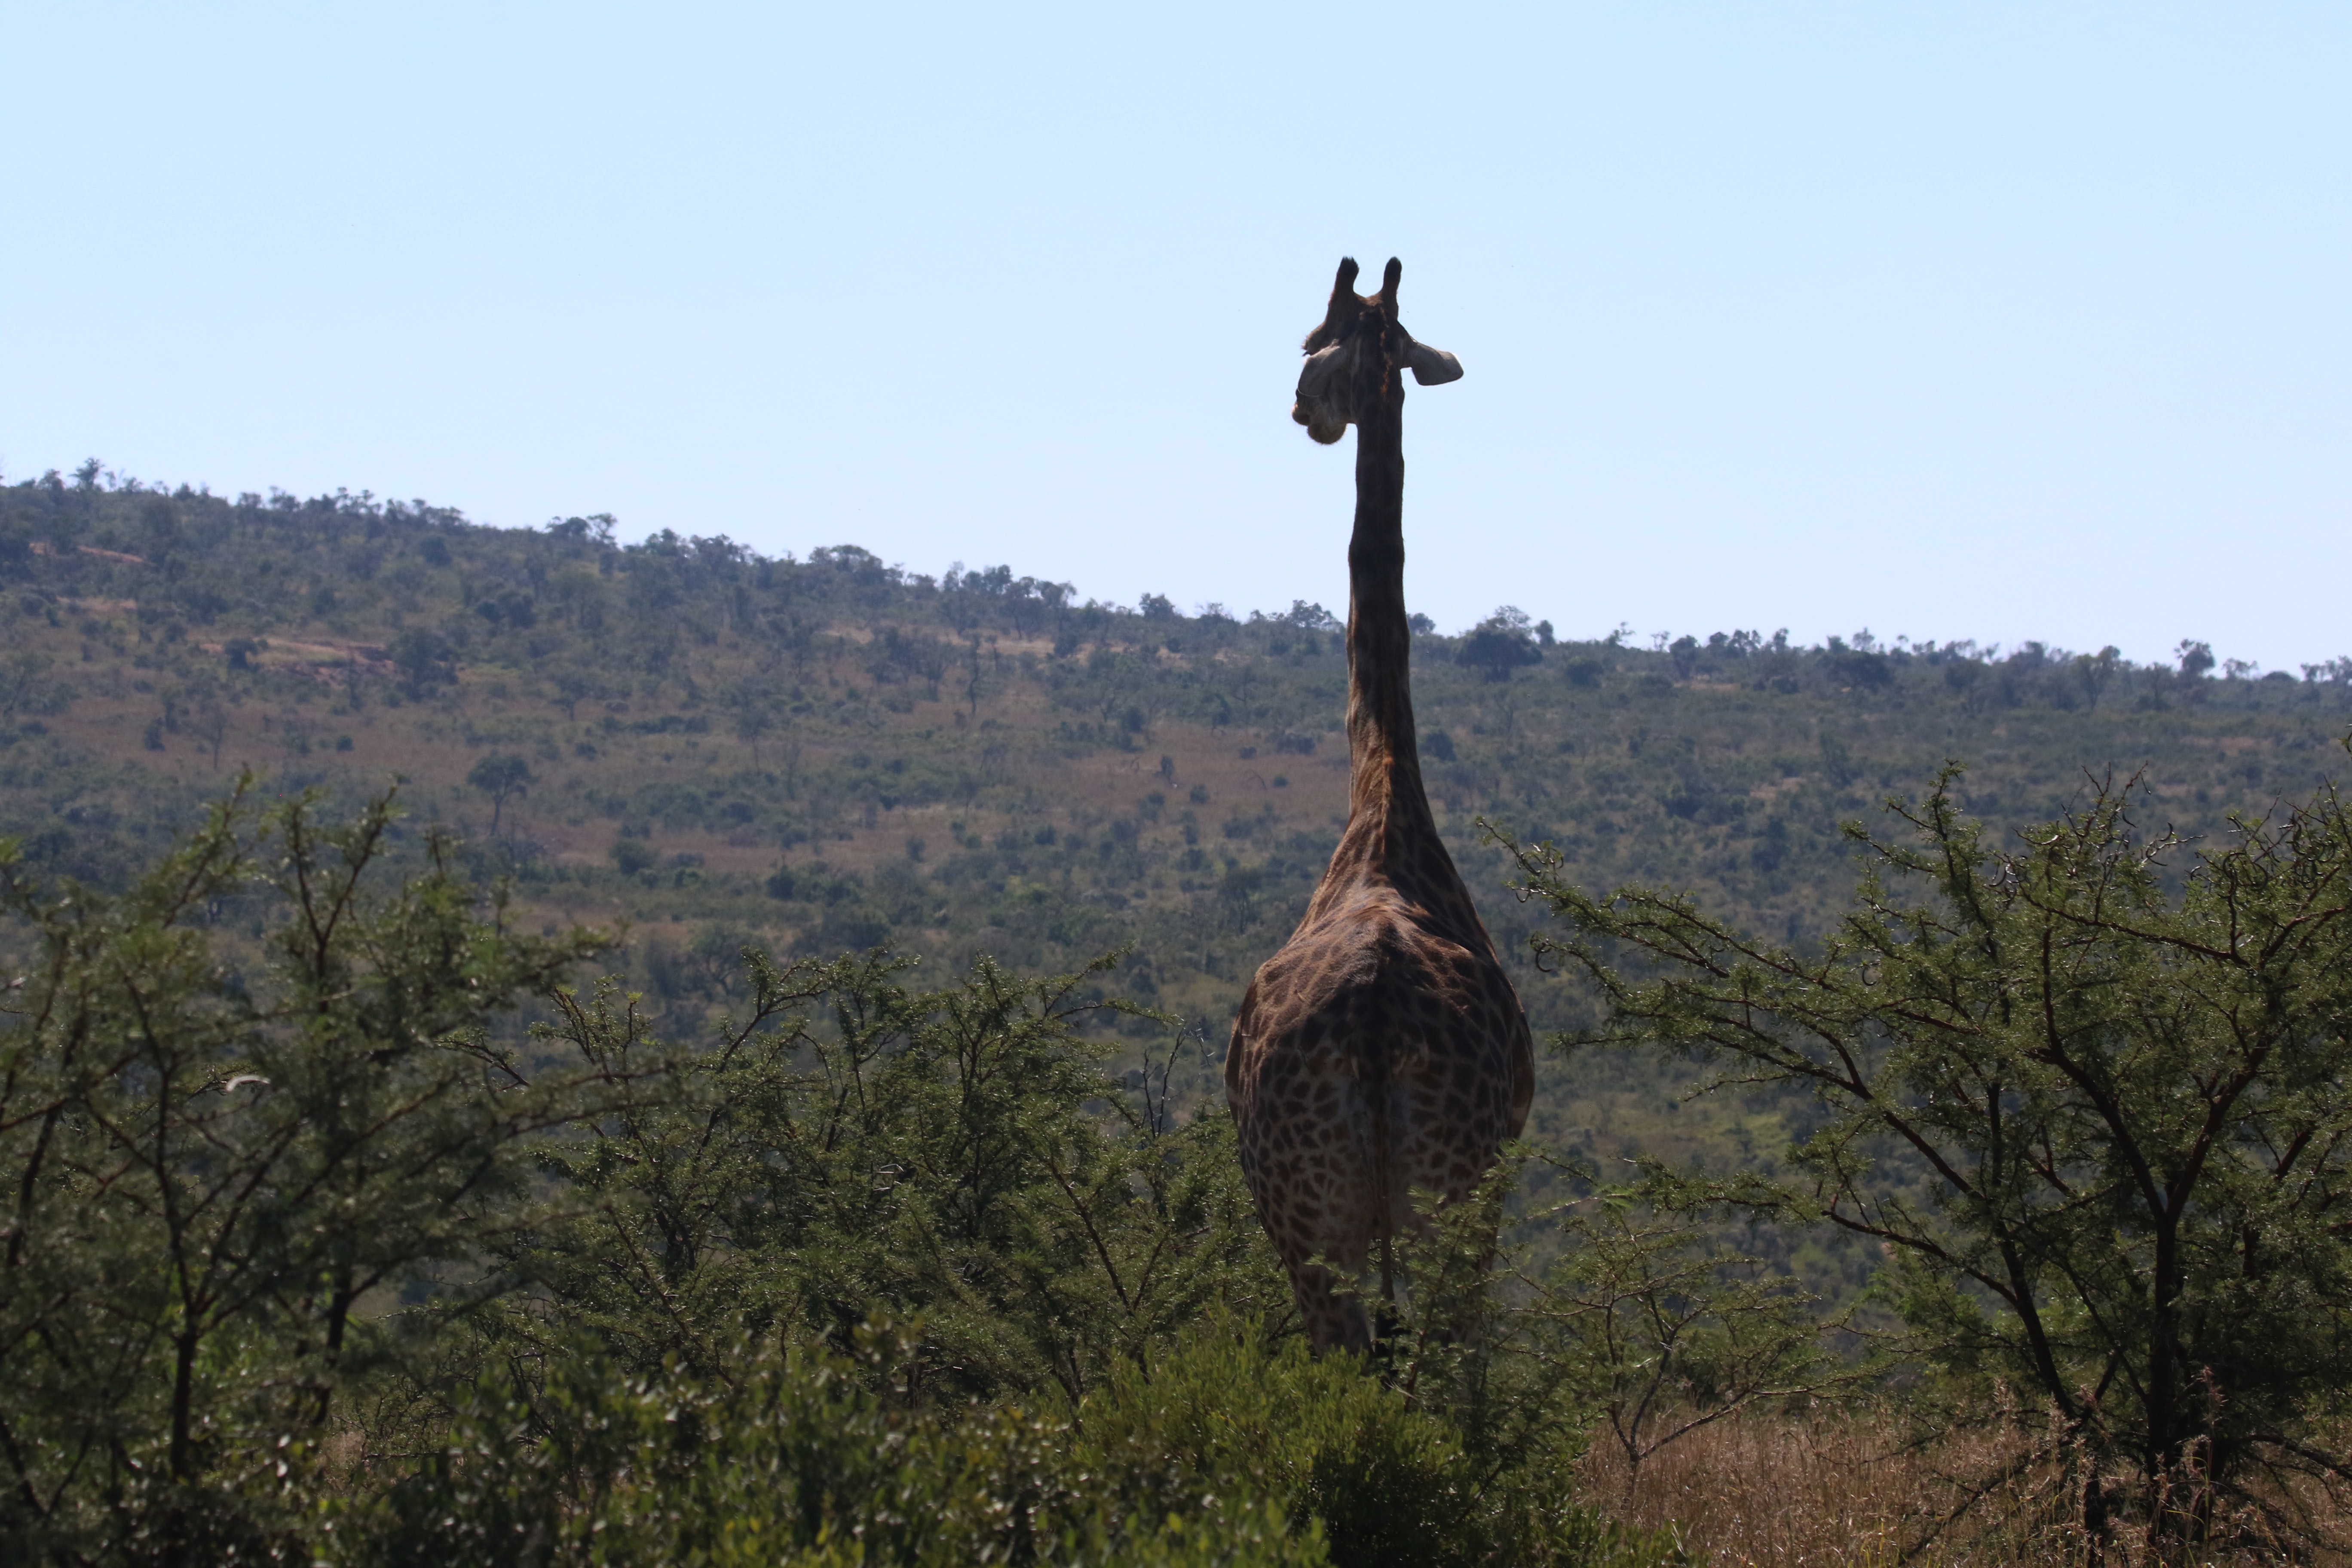
giraffe, giraffidae, plant community, tree, wildlife, adaptation, shrubland, plant